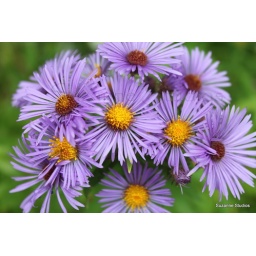
These pretty purple wildflowers were just popping out against the green plants in the background last fall.